NGC 3786

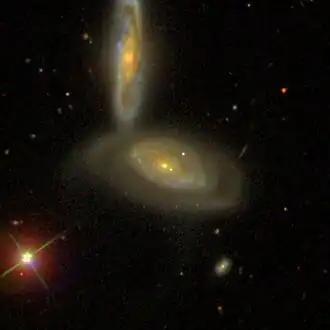
Sloan Digital Sky Survey image of NGC 3786 (center), with NGC 3788 at top

The morphological classification of this galaxy is (R')SA(rs)a, indicating an unbarred spiral galaxy (SA) with an outer ring (R'), transitional inner ring (rs), and tightly wound spiral arms (a). The galactic plane is inclined at an angle of to the line of sight from the Earth. A mini-bar structure appears in the circumnuclear region. It is a type 1.8 Seyfert galaxy, with a detectable X-ray emission that is being partially absorbed by warm, dusty material along the line of sight. The active galactic nucleus of this galaxy is driven by a supermassive black hole with an estimated mass of . An outburst from the core was observed in 1996 and a mid-infrared flare in 2022.